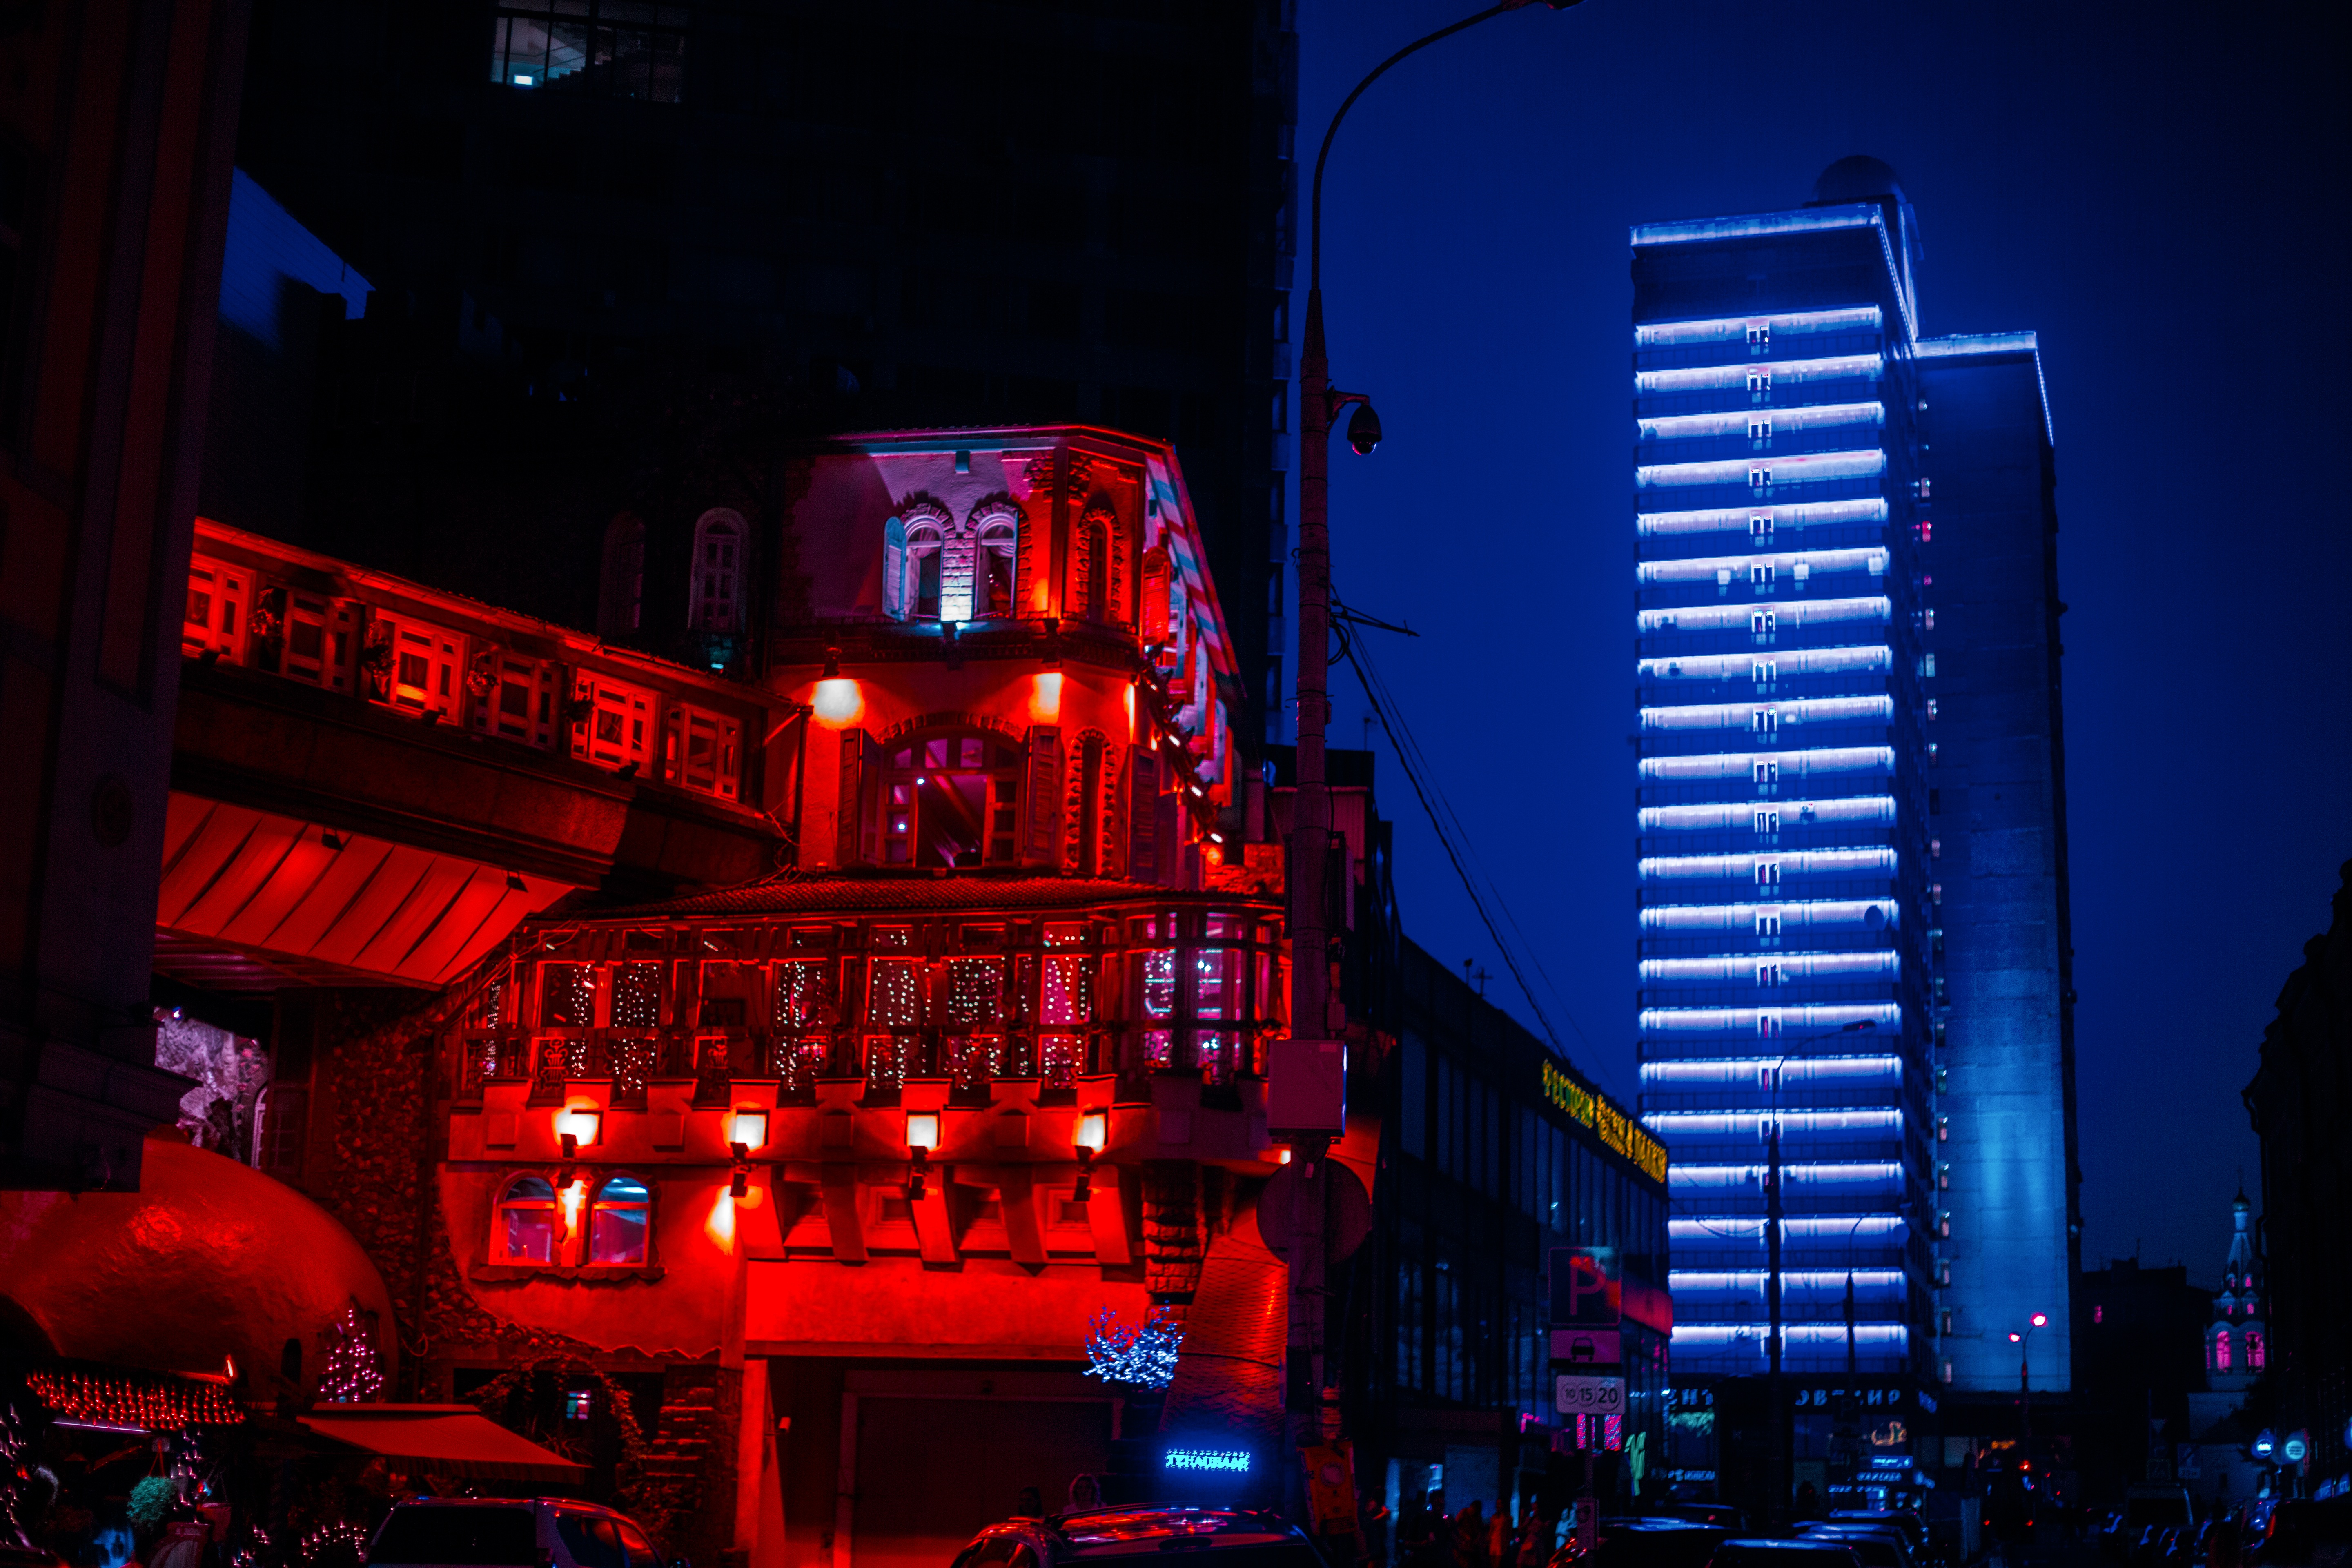
light, architecture, structure, sky, sunrise, bridge, night, building, city, skyscraper, river, pond, evening, reflection, tower, office, station, darkness, night city, pigeons, lights, skyscrapers, moscow, historical, russia, shopping center, night view, city lights, kiev, moscow city, megalopolis, office center, festival of light, the kremlin, night lights, business centre, night moscow, night street, evening city, arbat street